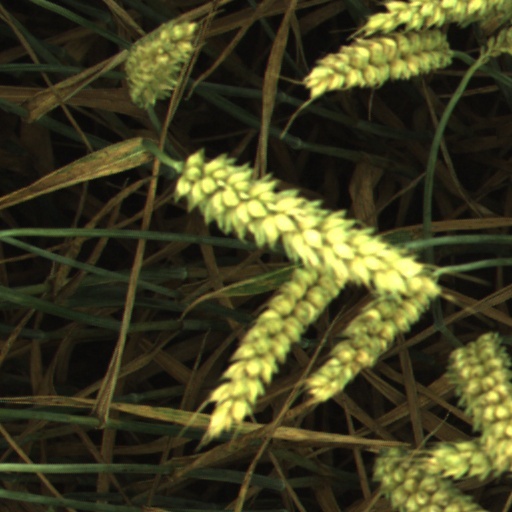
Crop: wheat